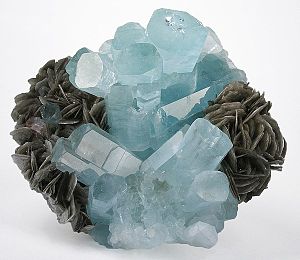
Beryl
Beryl er et mineral med den kemiske formel Be₃Al₂(SiO₃)₆. De heksagonale krystaller af beryl kan være meget små og op til ni meter lange. Ren beryl er farveløs, så små mængder af metal kan farve det grønt, blåt, rødt, hvidt eller gult i mange nuancer.